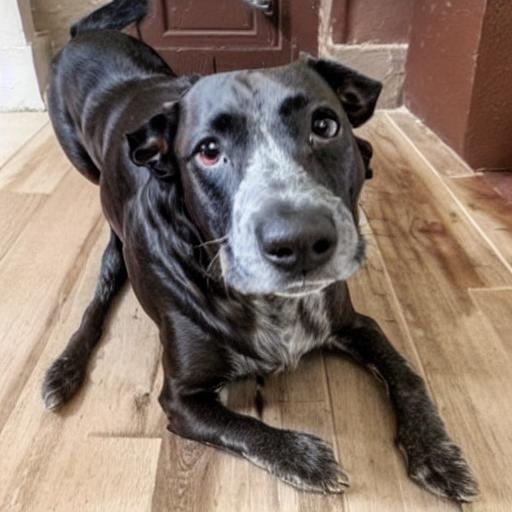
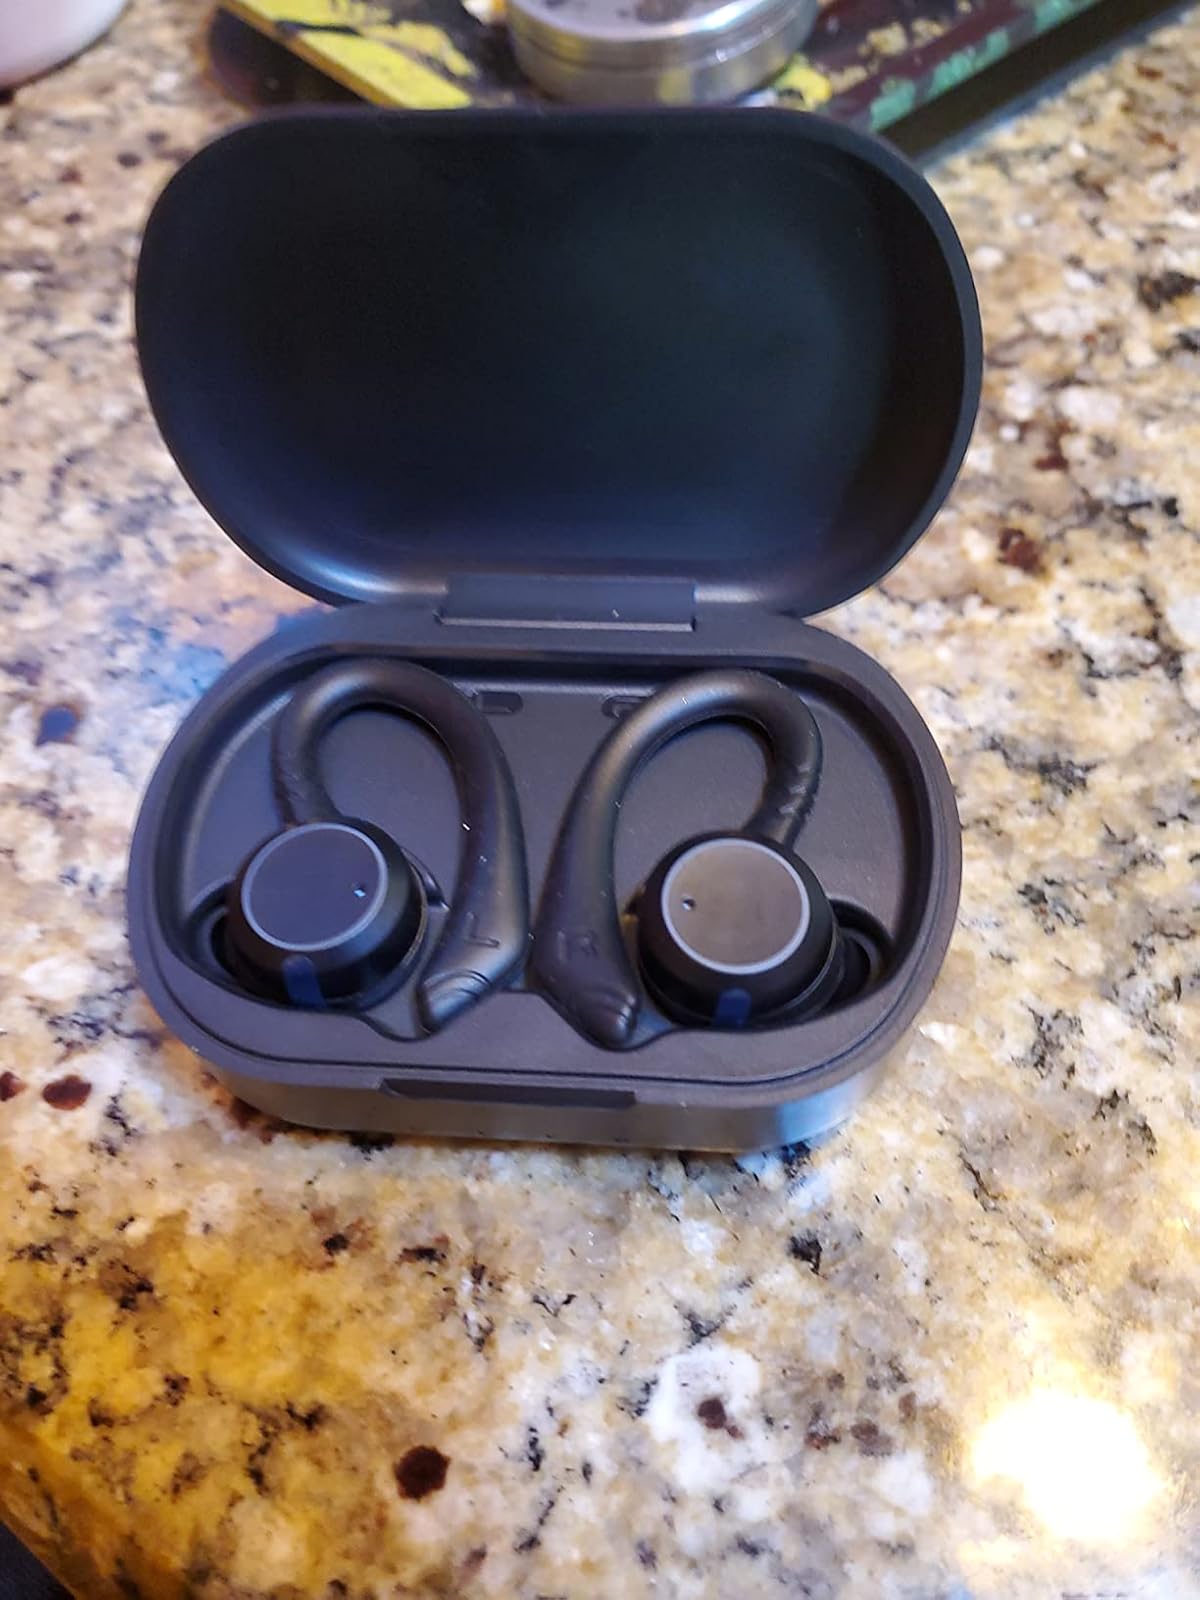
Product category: earbuds
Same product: no